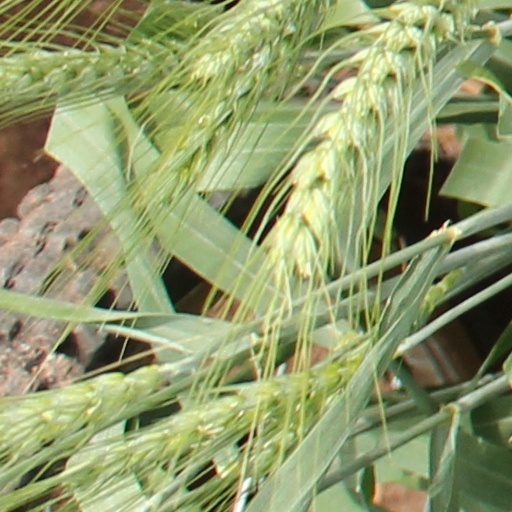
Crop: wheat